Energit (band)

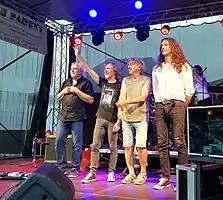
Energit in 2019

Energit is a Czech jazz fusion band from Prague founded in 1973 by guitarist Luboš Andršt, singer Ivan Khunt, drummer Jaroslav Erno Šedivý, and bassist Vladimír Padrůněk. The band's first lineup was short-lived, as that year, Šedivý and Khunt emigrated. In the mid 1970s, their sound was strongly influenced by fusion bands such as the Mahavishnu Orchestra, while also incorporating a horn section. Over the following years, the band featured a number of other musicians, including well-known Czech fusion and rock musicians such as singer Vladimír Mišík, drummer Anatoli Kohout, and pianist Emil Viklický, before disbanding in 1980. In the 2000s, Energit regrouped for live performances under the name Energit Luboše Andršta, with Andršt on electric guitar (until his death in 2021), drummer Jiří Zelenka, bassist Vladimír Guma Kulhánek, and keyboardist/singer Jan Holeček.